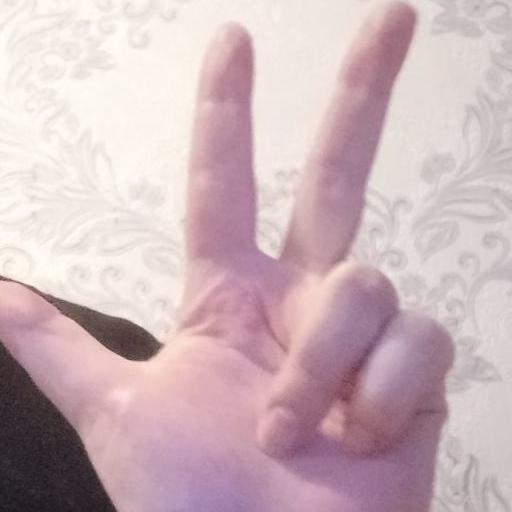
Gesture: three2